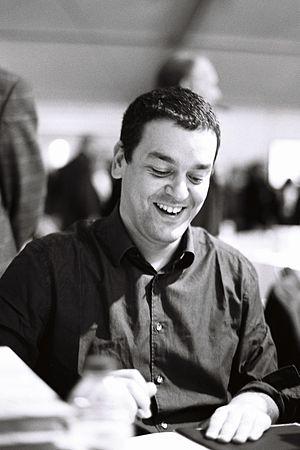
Joann Sfar au salon du livre Radio France, 26 novembre 2011
Joann Sfar, né le 28 août 1971 à Nice, est un auteur de bande dessinée, illustrateur, romancier et réalisateur français. Auteur de très nombreuses bandes dessinées, il est notamment connu pour ses séries Le Chat du rabbin, qu'il a ensuite adaptée au cinéma, et Donjon. Il a également illustré de nombreux ouvrages. Depuis 2010 et son film Gainsbourg, vie héroïque, il est également réalisateur. Depuis 2013, il s'est mis à l'écriture de romans, comme Le Plus Grand Philosophe de France. Joann Sfar interroge tout particulièrement les rapports qu'entretiennent entre elles les religions. Il traite de questions existentielles, identitaires et philosophiques à travers les différents supports qu'il emploie.
Les courts métrages de fiction et documentaires réalisés par Mathieu Amalric, depuis le début des années 1990, ont constitué une activité parallèle à sa carrière d'acteur. Ils ont souvent été des éléments d'apprentissage et des essais techniques pour la réalisation de ses longs métrages, mais furent également des commandes audiovisuelles de la part de groupes de musique pour leurs vidéo-clips ainsi que des documentaires artistiques réalisés à la demande de chaînes de télévision.